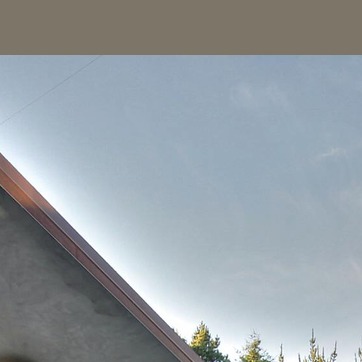
Material: sky